Romania national football team

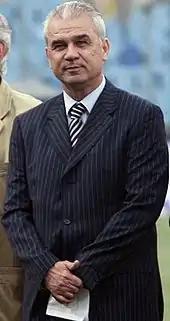
Anghel Iordănescu managed Romania in a record 101 matches.

For the qualifiers of Euro 2020, Romania was drawn in a group including Spain, Sweden, and Norway alongside Malta and the Faroe Islands. In the opening game, Romania suffered a 1–2 defeat to Sweden in Stockholm, followed by a comfortable 4–1 victory over the Faroe Islands in Cluj-Napoca and a 2–2 draw with Norway in Oslo, with Claudiu Keșerü scoring in the last minute.